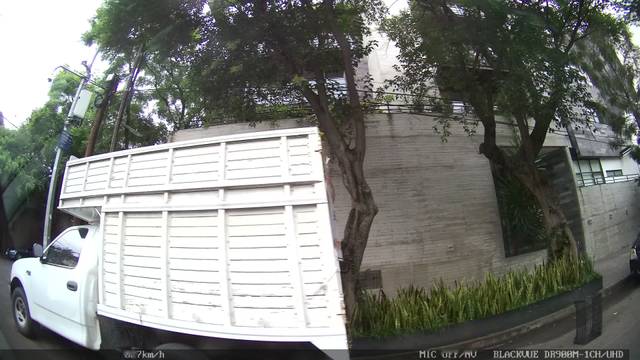
Region: Mexico
Coordinates: 19.415, -99.179